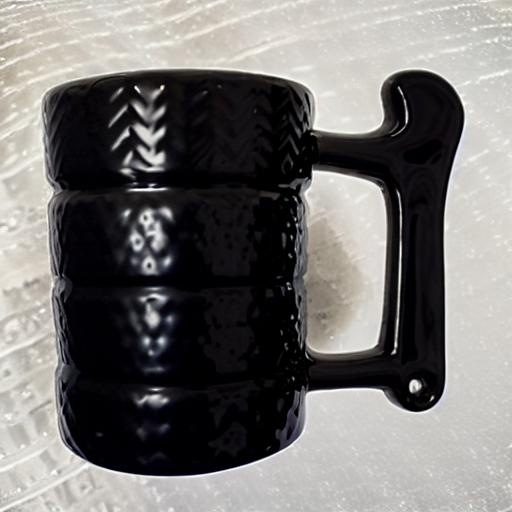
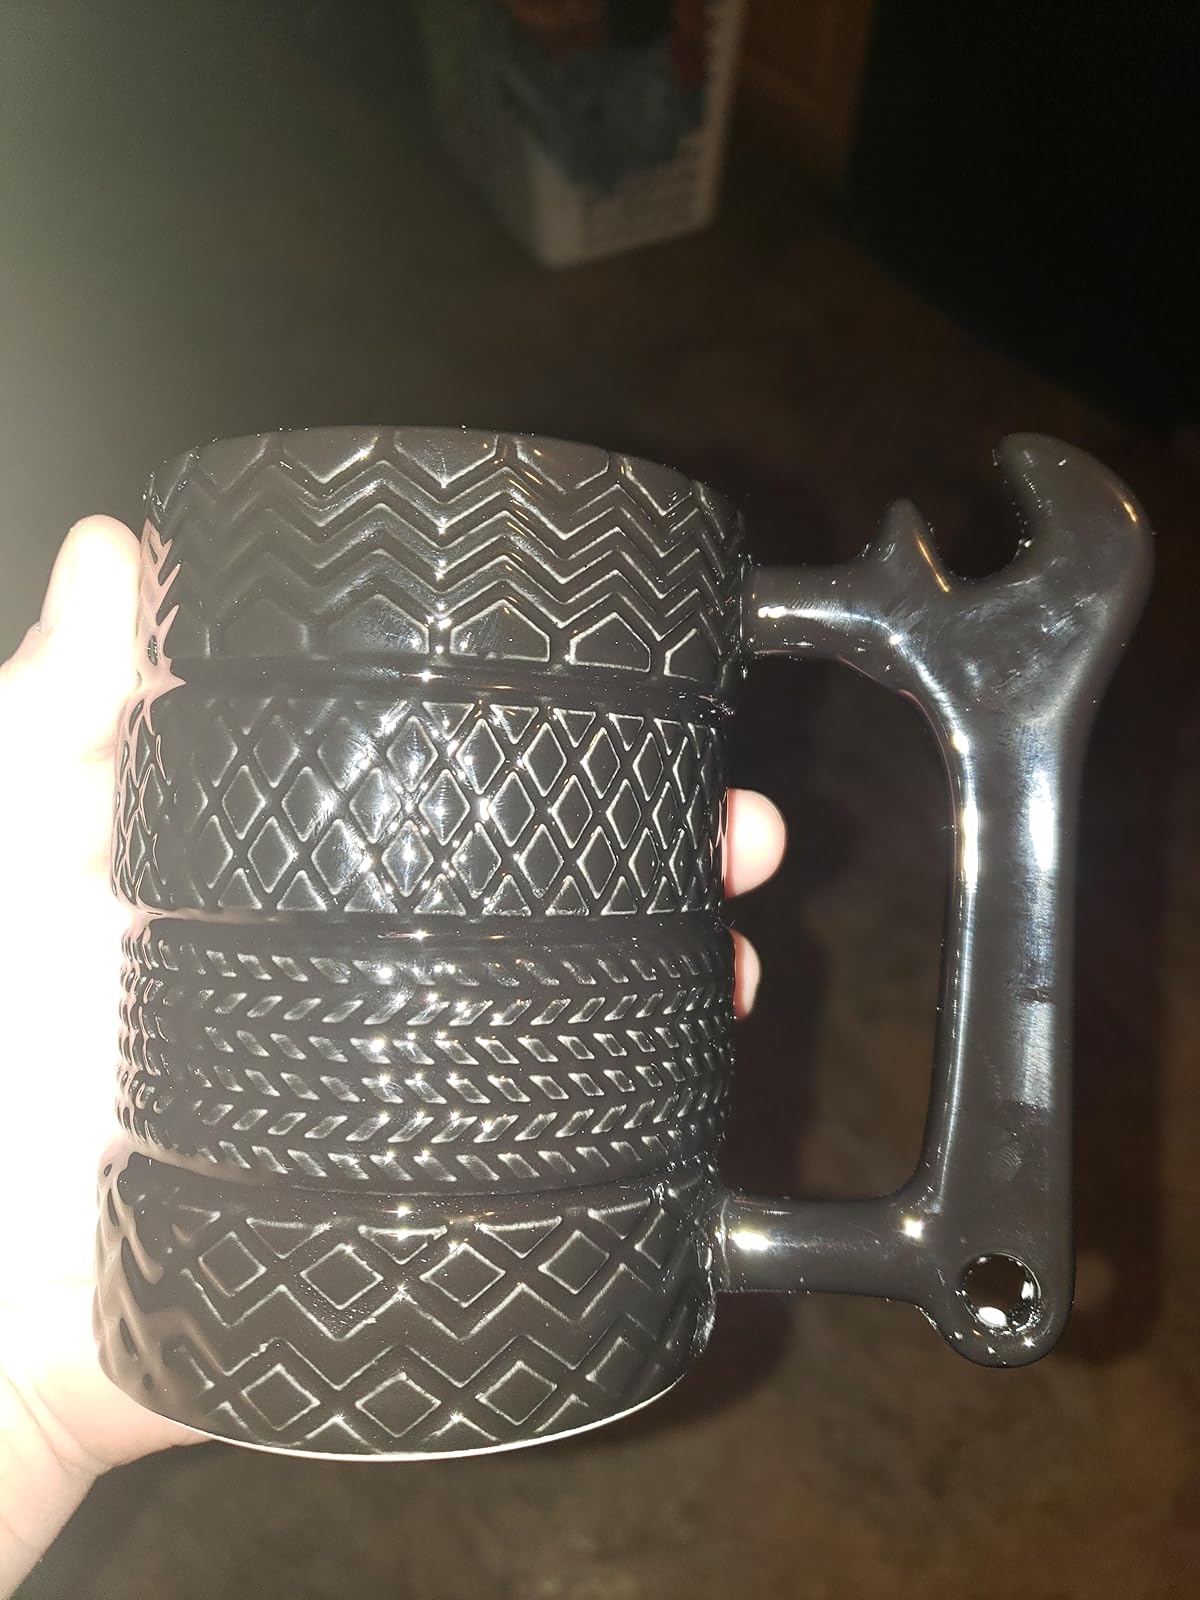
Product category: items_mug
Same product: no